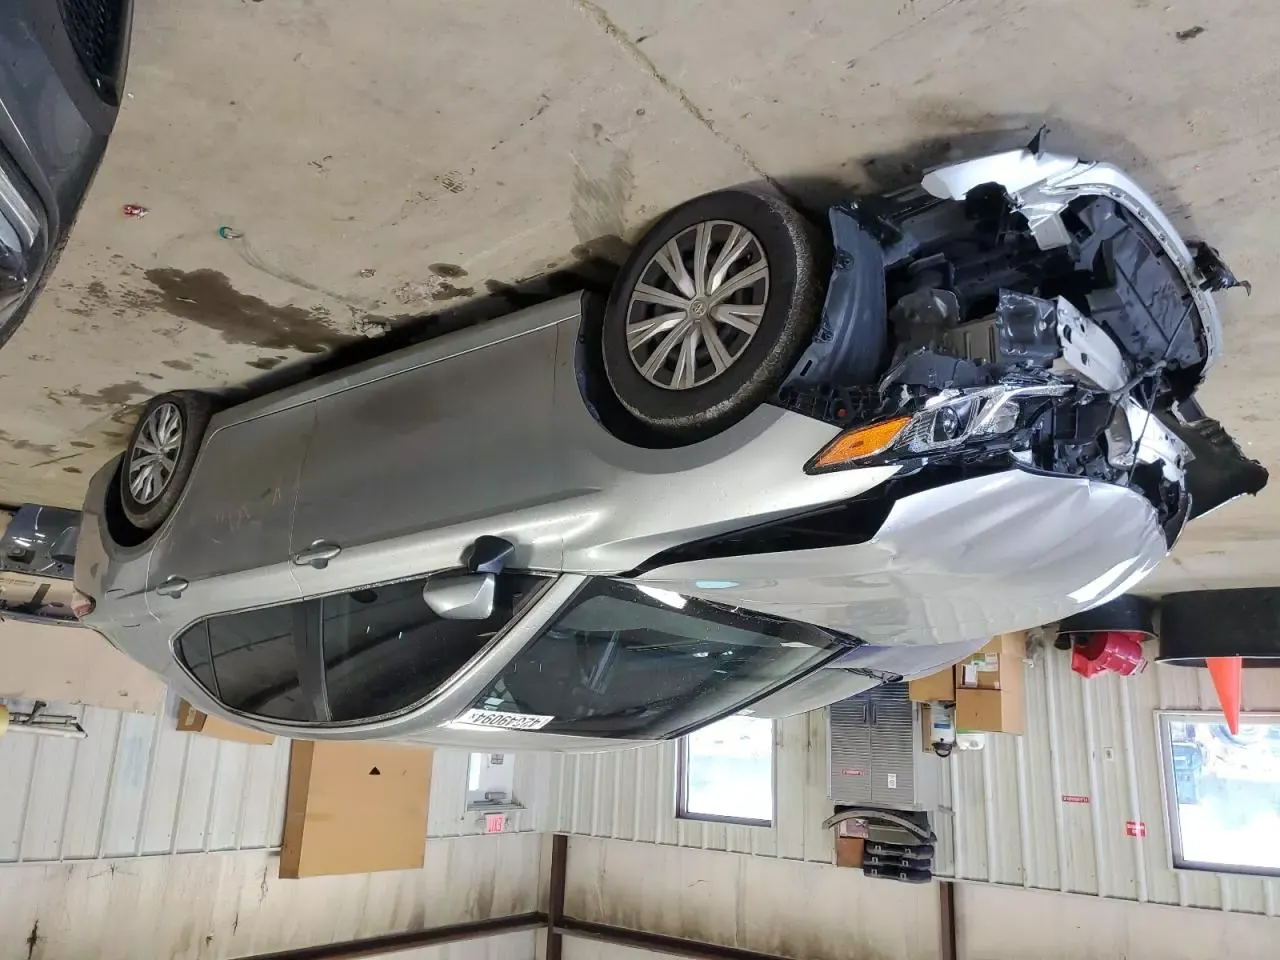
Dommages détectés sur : plaque d'immatriculation avant, pare-choc avant, feu avant droit, feu avant gauche, capot, aile avant droite, aile avant gauche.
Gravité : majeur